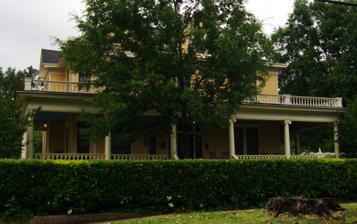
Building: Wynne House (Fordyce, Arkansas)
Country: United States of America
Year built: 1914
Historic house in Arkansas, United States United States historic place Wynne House U.S. National Register of Historic Places Location in Arkansas Show map of Arkansas Location in United States Show map of the United States Location 4th St., Fordyce, Arkansas Coordinates 33°48′45″N 92°25′0″W / 33.81250°N 92.41667°W / 33.81250; -92.41667 Built 1914 Architectural style Classical Revival MPS Dallas County MRA NRHP reference No. 83003544 Added to NRHP October 28, 1983 The Wynne House is a historic house on 4th Street in Fordyce, Arkansas .   The two story wood-frame house was built in 1914, and is the city's best example of residential Classical Revival architecture.  It is Foursquare in plan, with a hip roof with large gable dormers projecting.  A porch wraps around two sides, featuring elaborate spindled balusters and Ionic columns. The house was listed on the National Register of Historic Places in 1983. See also National Register of Historic Places listings in Dallas County, Arkansas References